Bắc Kạn province

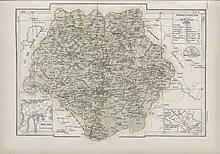
Map of Bac Kan province in 1909

They are further subdivided into six commune-level towns (or townlets), 112 communes, and four wards.